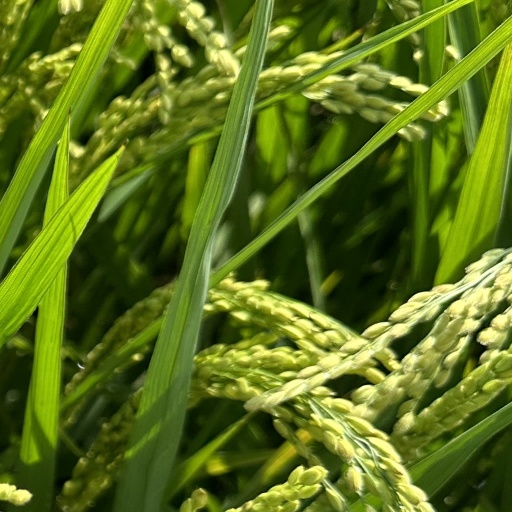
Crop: rice